Dovžan Gorge

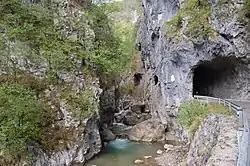
The Dovžan Gorge and road from Tržič to Jelendol

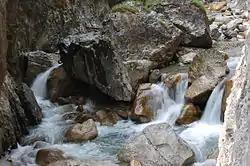
The Tržič Bistrica River flowing through the gorge

The Dovžan Gorge ( or "Dolžanova soteska") is a gorge in Slovenia that was carved by the Tržič Bistrica River. The river flows through unique waterfalls over large rounded blocks of white quartz conglomerate. These large blocks tumbled into the river from Pine Cliff above the right bank, named after the Scots pine that overgrows its steep slopes.